Singapore Repertory Theatre

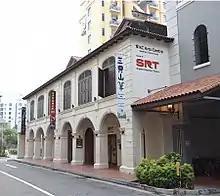
The KC Arts Centre, home to the Singapore Repertory Theatre at Merbau Road, Robertson Quay.

The KC Arts Centre – Home of SRT is located along the Singapore River at Robertson Quay along 20 Merbau Road. The 380-seat theatre is a hub for the performing arts. This remains the only fully furnished venue run by a theatre company in Singapore.